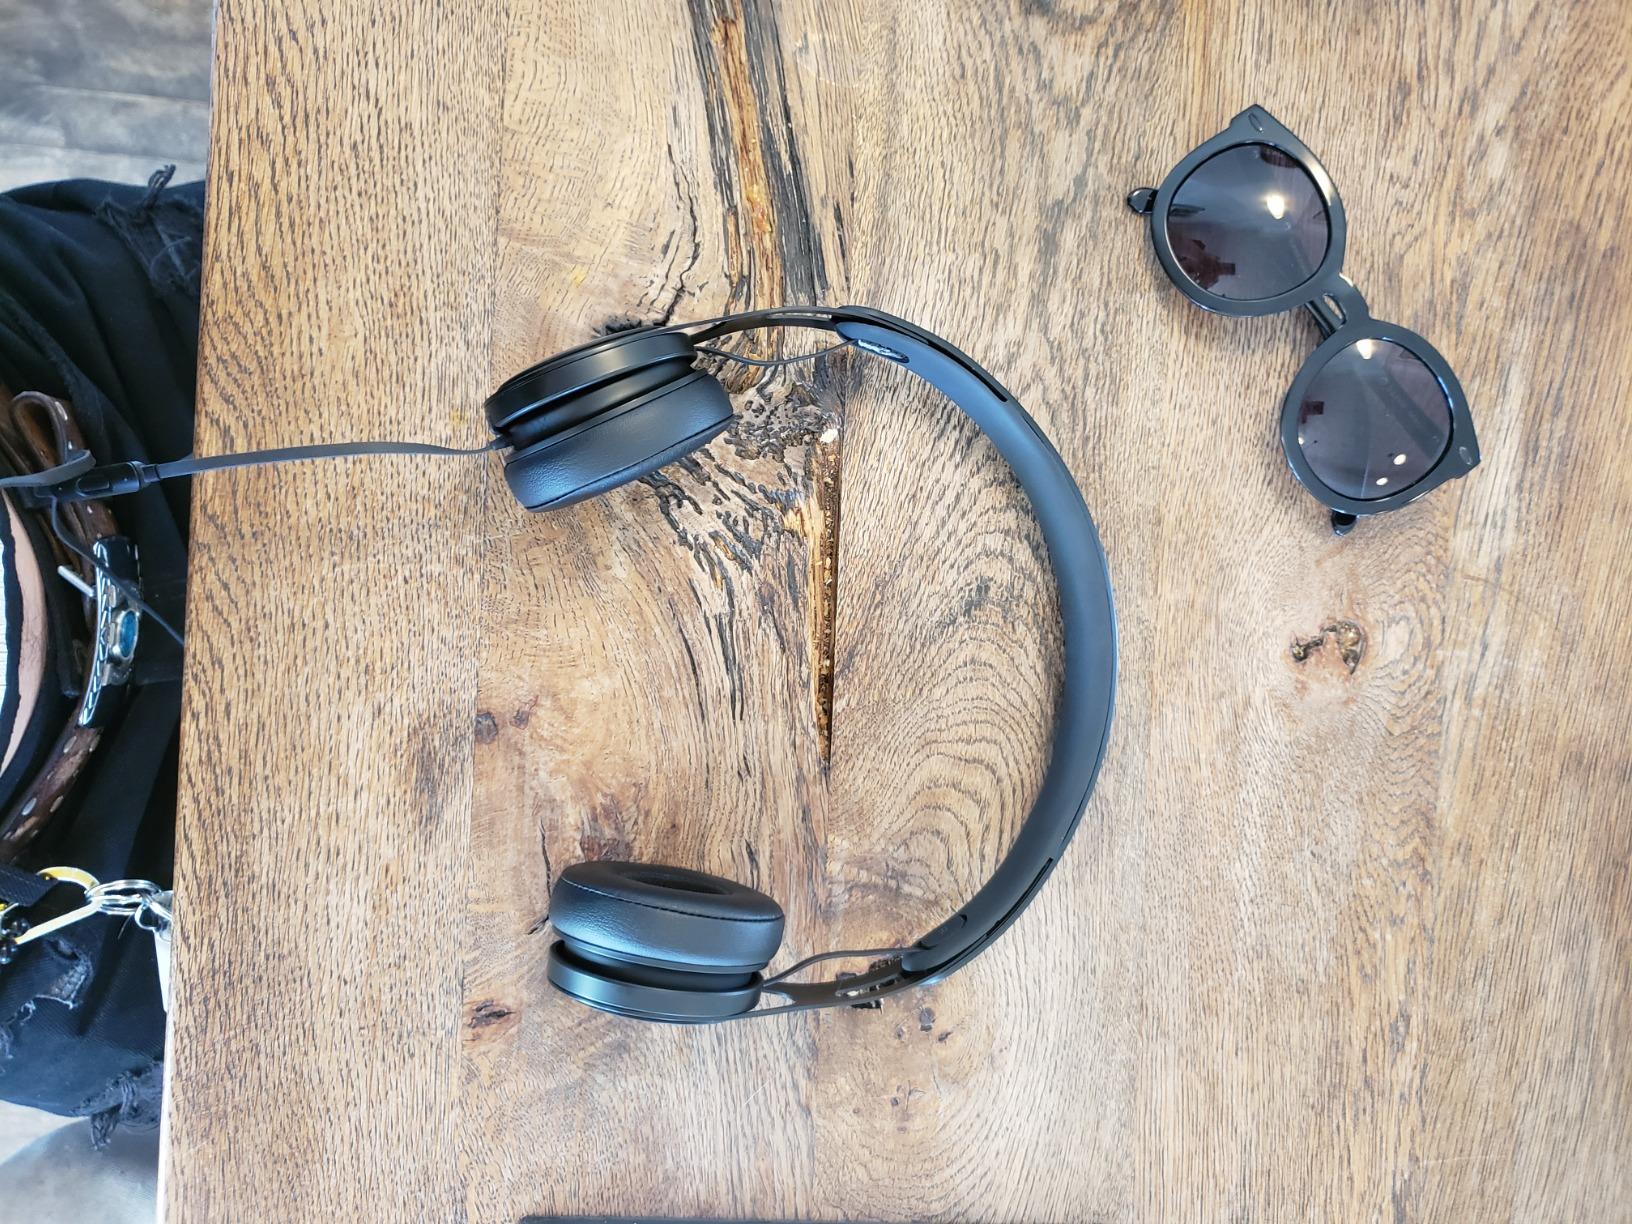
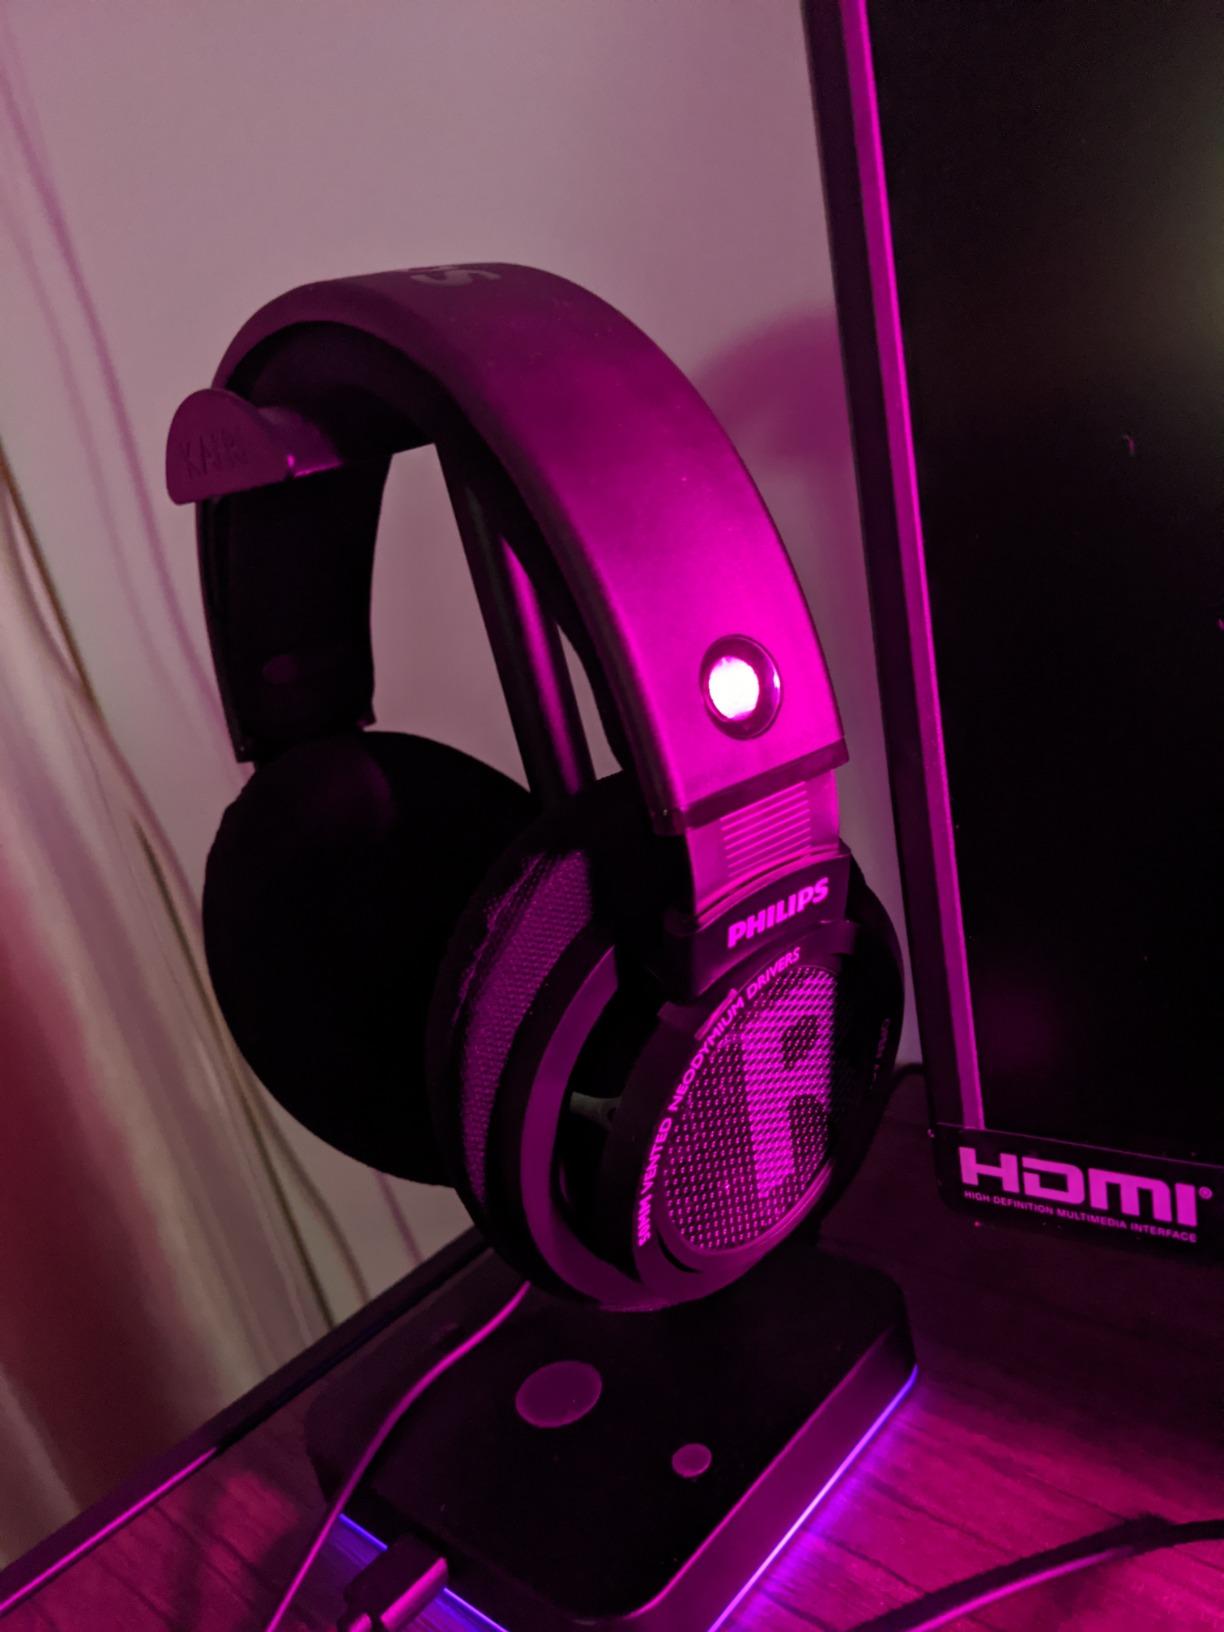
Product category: headphones
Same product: no